Coppersmith

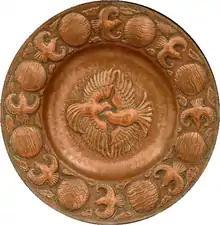
A coppern plate by John Pearson

Most coppersmiths can create, from a pattern, copper wares from a sheet of copper. They can also repair, clean and re-tin copper cookware interiors. Some copper smiths make barrels. Some coppersmiths will specialize in specific forms or items, such as a particular type of biscuit oven or mug or kettle. In the 1700 and 1800s, coppersmiths typically had a few apprentices in various stages of learning the trade working together.